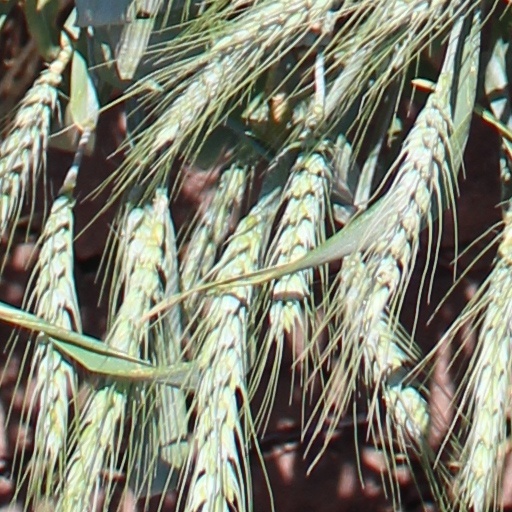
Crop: wheat